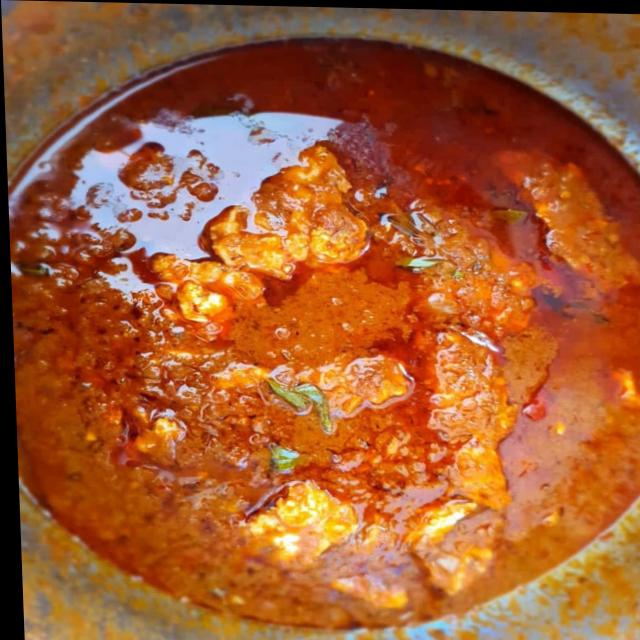
Dish: fish_curry